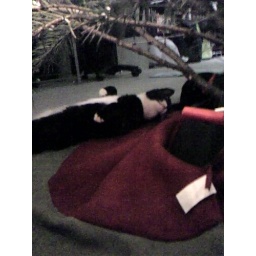
pretending he's a long rectangular present under the tree